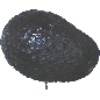
Label: avocado